Harry Walker

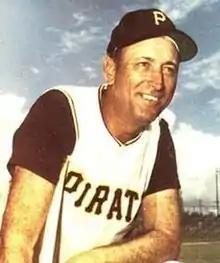
Walker in 1966

Harry William Walker (October 22, 1918 – August 8, 1999) was an American professional baseball player, coach and manager. Known by the nickname "Harry the Hat", he played as a center fielder in Major League Baseball between 1940 and 1955, most notably as a member of the St. Louis Cardinals with whom he won two world championships and was the 1947 National League batting champion.